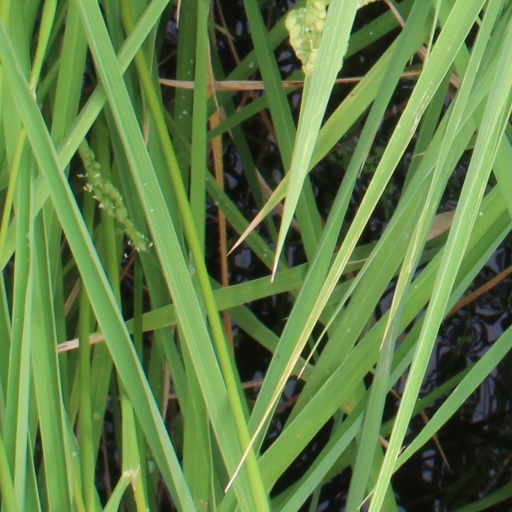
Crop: rice